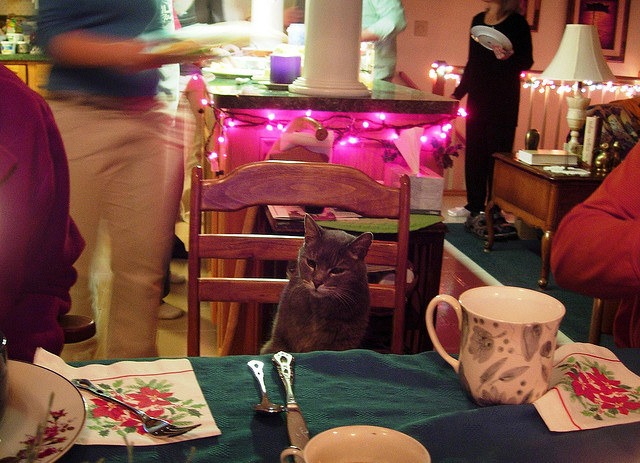
user: Given an image and a question. Answer the question in a short answer. Question: What kind of get together is this? Short Answer:
assistant: tea party